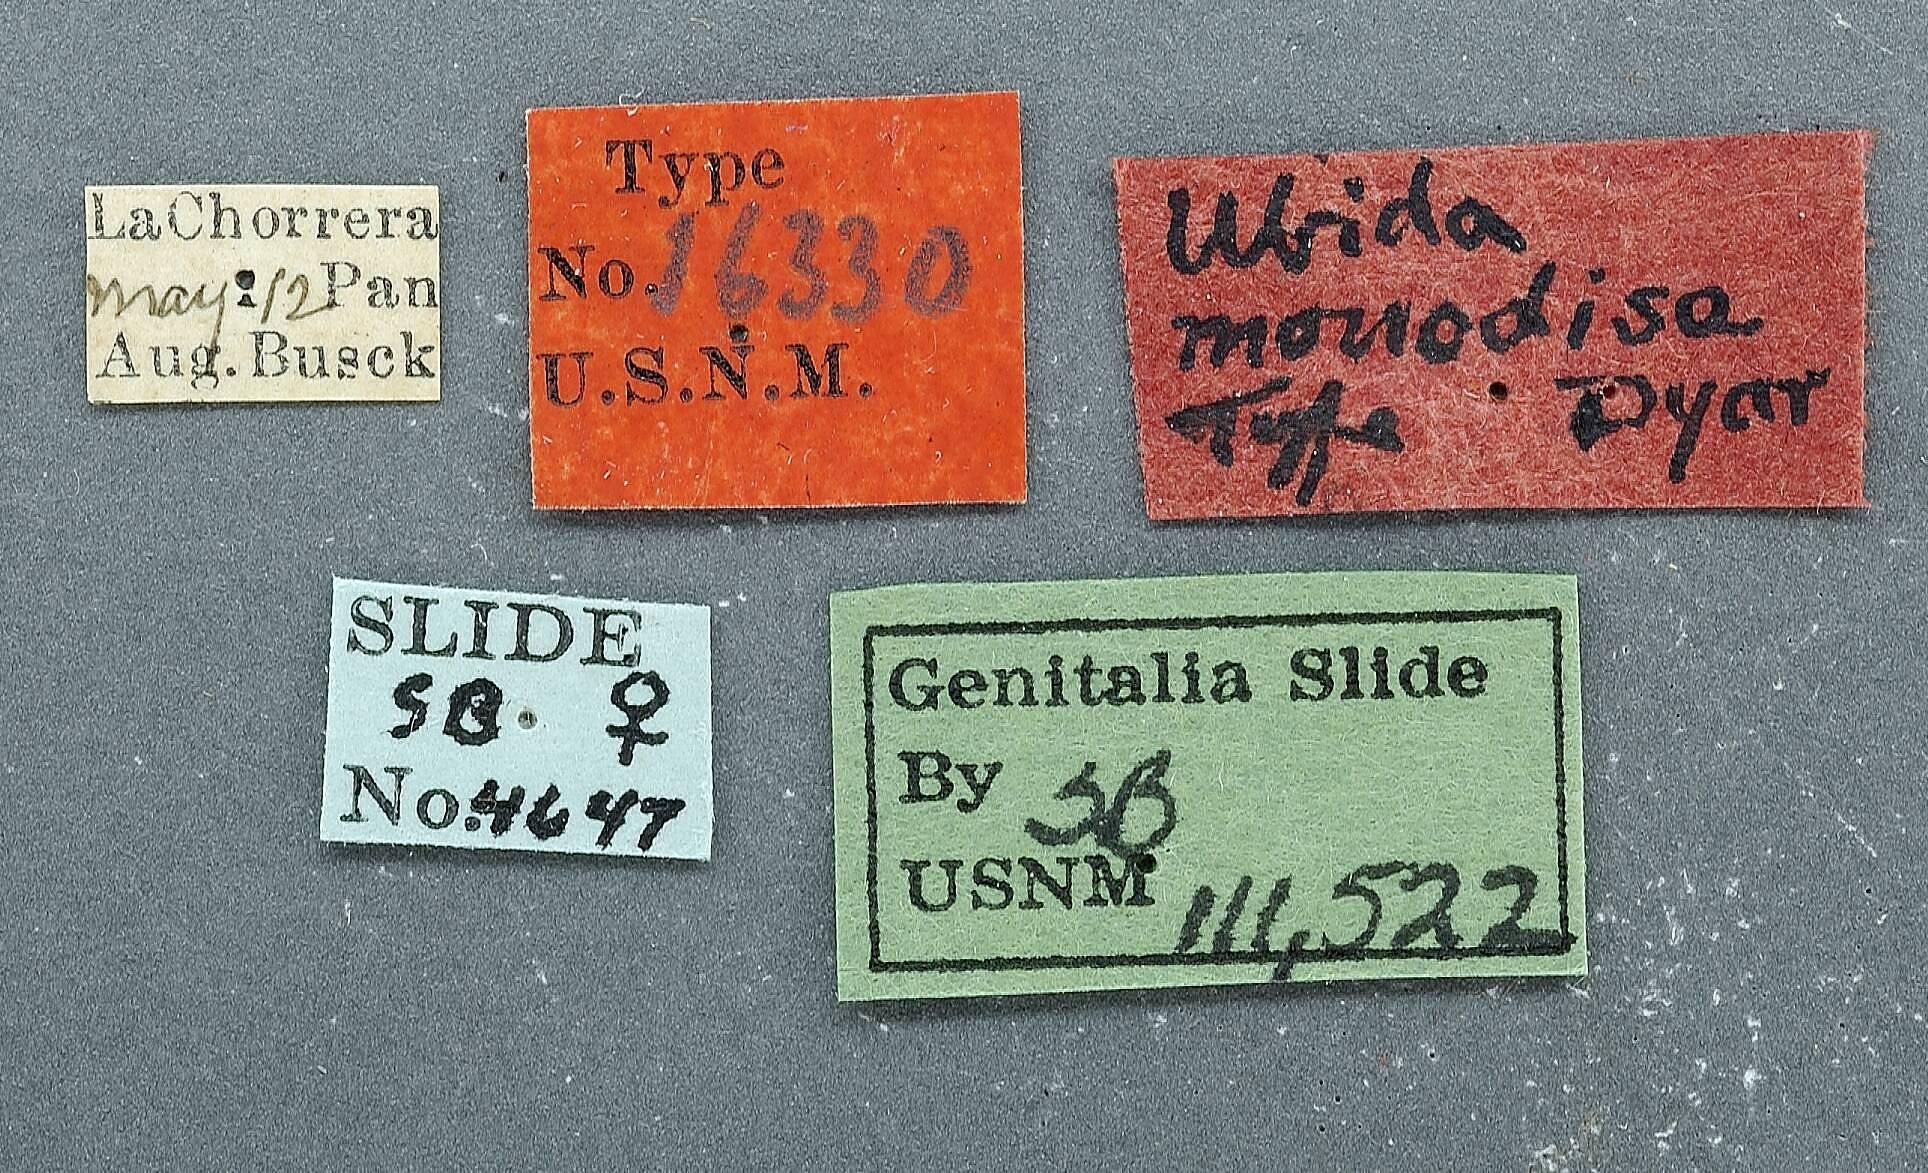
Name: Ubida monodisa
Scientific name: Ubida monodisa Dyar
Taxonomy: Animalia, Arthropoda, Insecta, Lepidoptera, Pyralidae
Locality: La Chorrero, Panama
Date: May 1912